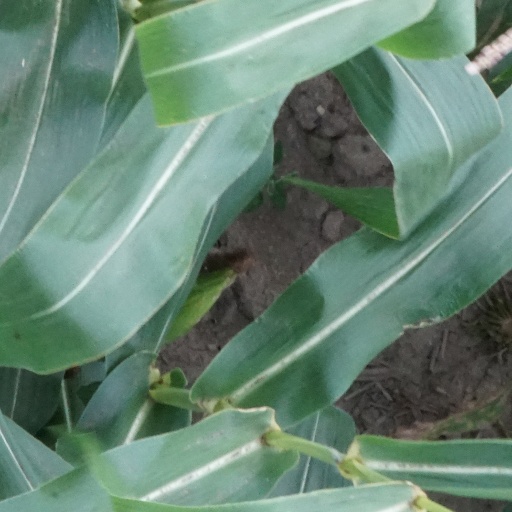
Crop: maize; corn